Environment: lab
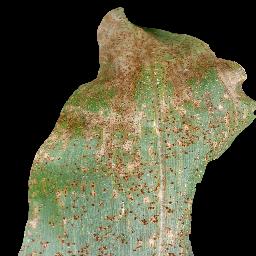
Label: common_rust